Canterbury gecko

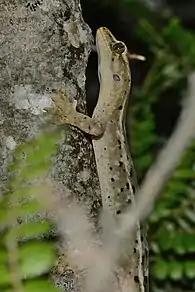
A Canterbury gecko on a tree

Geckos can vocalise, and many New Zealand species make a chirping sound, while some green geckos produce a sound much like a 'bark'. They are found on both the mainland and the offshore islands, at a wide range of altitudes (from sea level to c. 2200m), and in many different habitats.